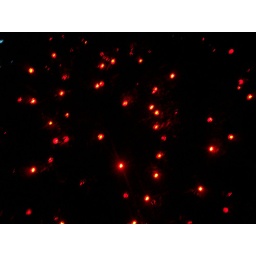
red lights in a black field